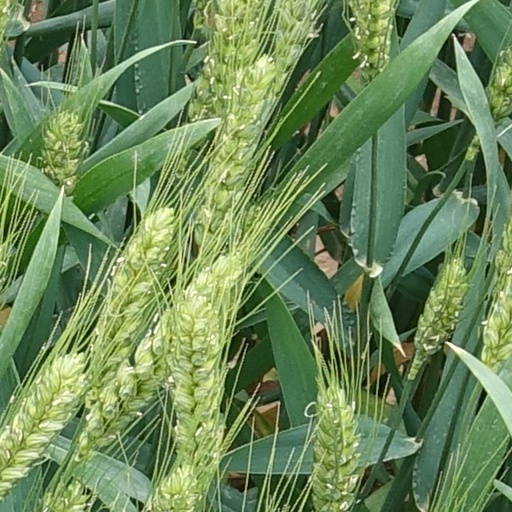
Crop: wheat